Constantine Palaiologos (son of Michael VIII)

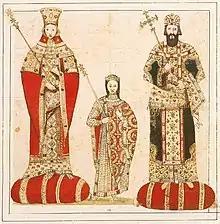
Constantine Palaiologos (middle) with his father and mother

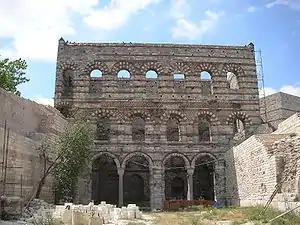
The northern facade of the Palace of the Porphyrogenitus

Constantine Palaiologos or Palaeologus (1261 – 5 May 1306) was a Byzantine prince of the Palaiologos dynasty, who also served as a general in the wars against the Serbs and Turks.